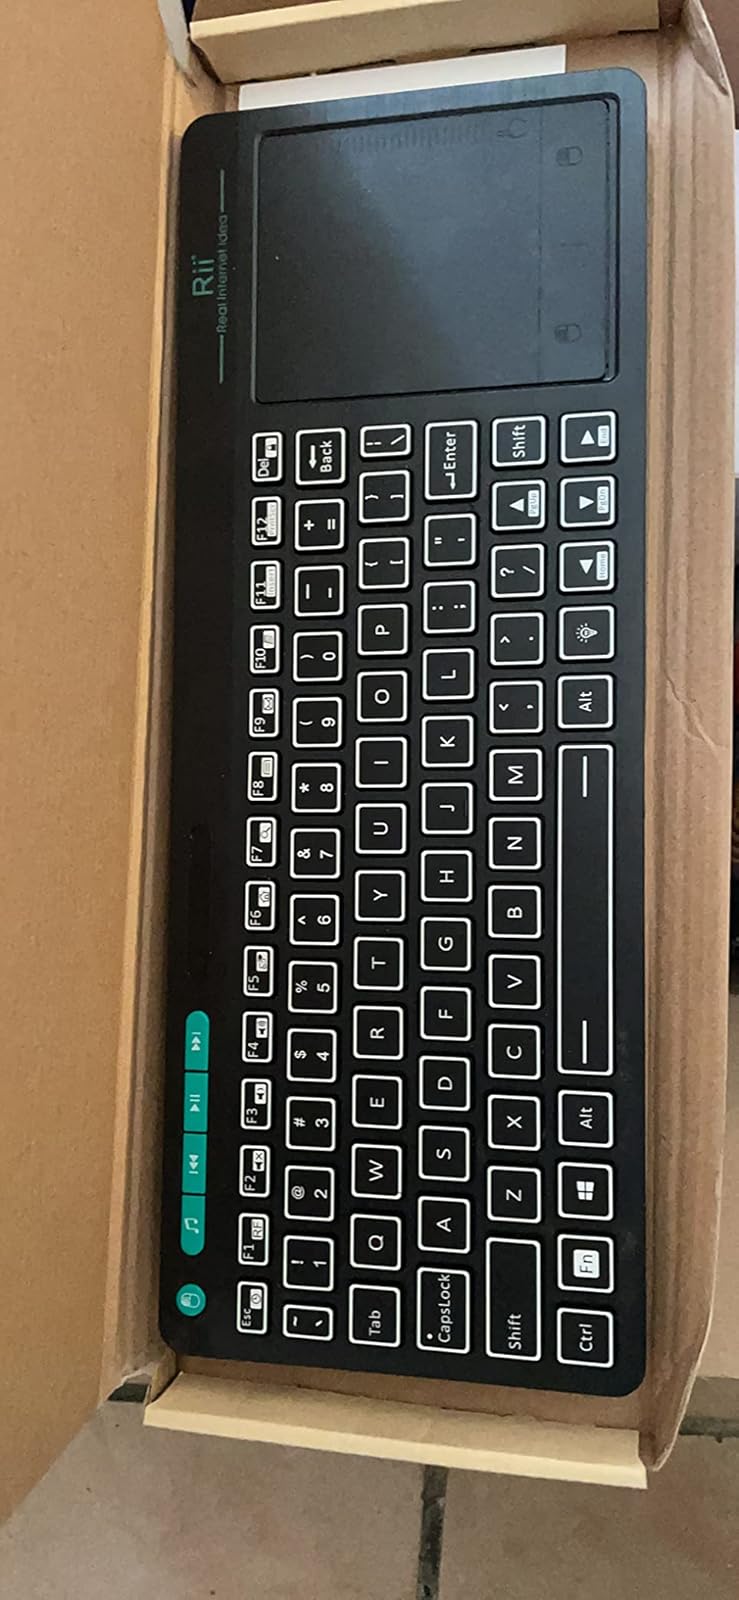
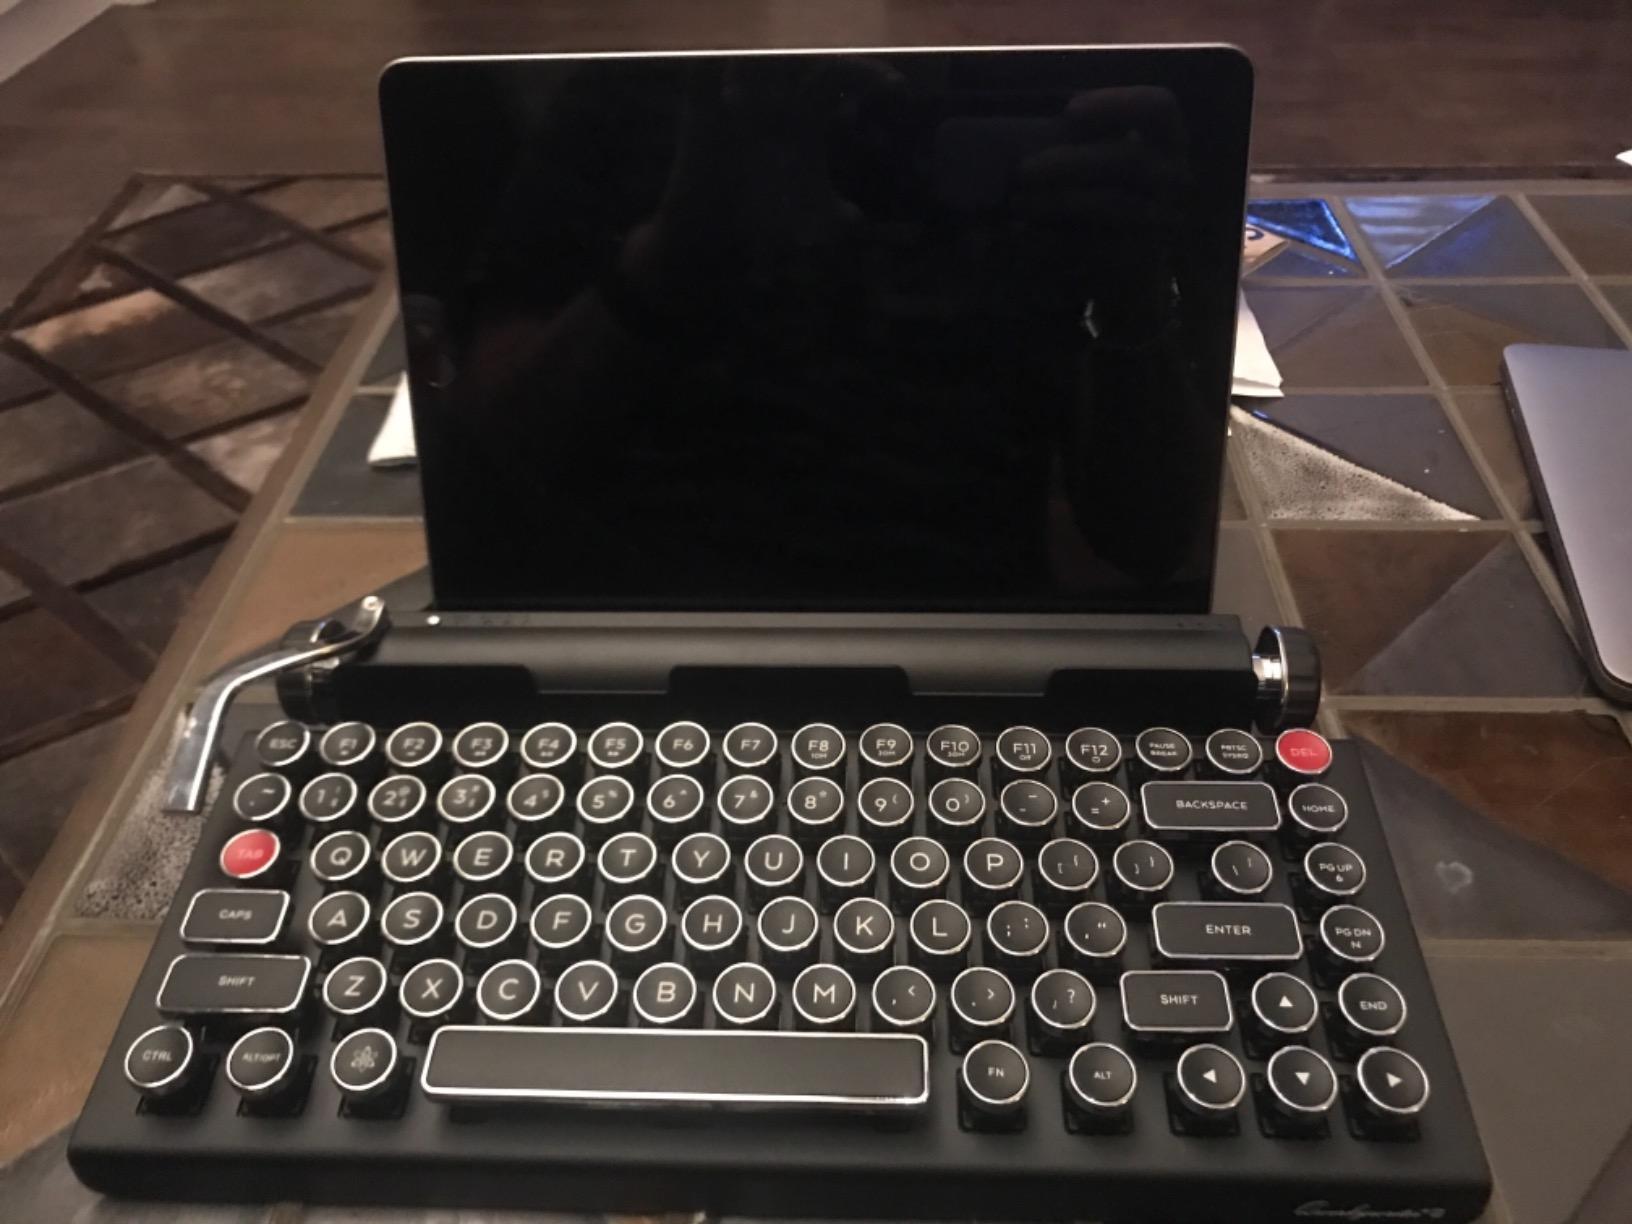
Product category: keyboard
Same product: no